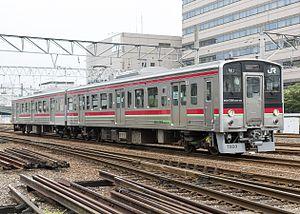
La ligne Yosan est une ligne ferroviaire de la compagnie JR Shikoku située sur la côte nord-ouest de l'île de Shikoku au Japon. Elle relie la gare de Takamatsu dans la préfecture de Kagawa à la gare d'Uwajima dans la préfecture d'Ehime.